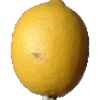
Label: Lemon 1